Loyal Rue

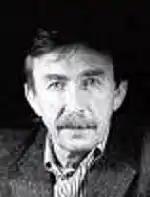

Loyal D. Rue (born June 7, 1944) is an American philosopher of religion. He is a professor emeritus of religion and philosophy at Luther College of Decorah, Iowa. He focuses on naturalistic theories of religion and has been awarded two John Templeton Foundation fellowships. He has held fellowships at Harvard University and at Durham University (UK). He has been for many years a member and lecturer at the Institute on Religion in an Age of Science (IRAS).